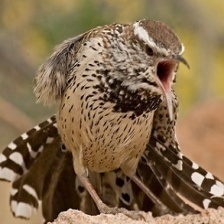
Species: CACTUS WREN
Scientific name: CAMPYLORHYNCHUS BRUNNEICAPILLUS